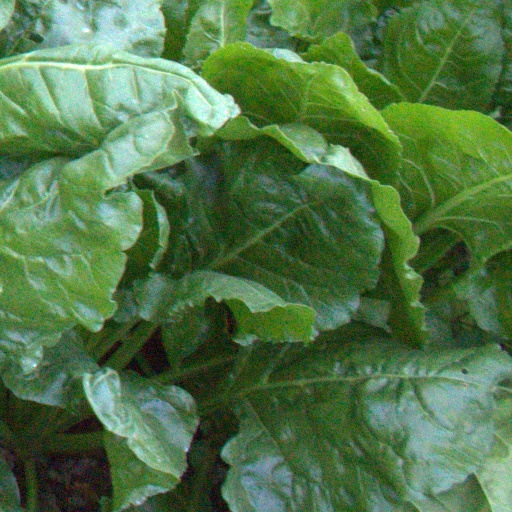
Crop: sugar beet